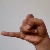
The image shows a hand gesture representing the letter 'J' in Indian Sign Language.